Goat cheese

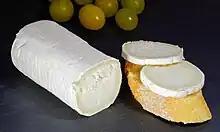
Goat cheese on bread

Goat cheese, goat's cheese or (from the French with the same meaning) is cheese made from goat's milk. Goats were among the first animals to be domesticated for producing food. Goat cheese is made around the world with a variety of recipes, giving many different styles of cheeses, from fresh and soft to aged and hard.